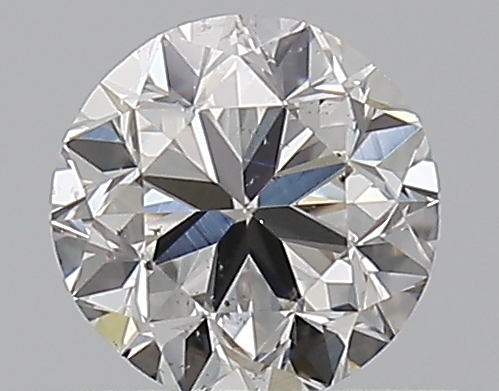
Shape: round
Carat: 0.5
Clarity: SI1
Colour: G
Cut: GD
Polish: EX
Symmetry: VG
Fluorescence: N
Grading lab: GIA
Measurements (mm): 4.8 x 4.86 x 3.19